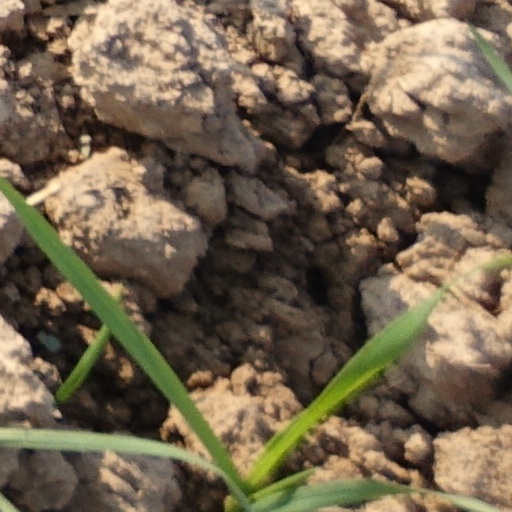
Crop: wheat